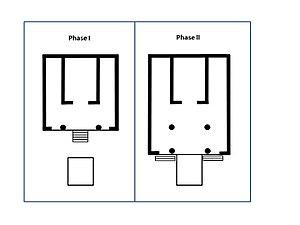
Aire de Sant'Omobono, plan du temple archaïque, en deux étapes de construction, selon Giovanni Colonna
L’aire de Sant’Omobono est une aire sacrée de la Rome antique découverte fortuitement en 1937 près de l’église de Sant’Omobono, entre les pentes du Capitole et le nord du forum Boarium. Sa découverte et son exploration sont d’une importance exceptionnelle pour la connaissance de l’histoire de la Rome archaïque et républicaine, ainsi que pour des époques encore plus reculées.